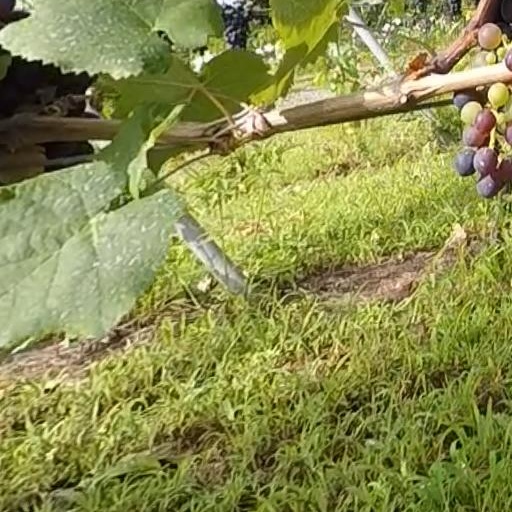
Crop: grape